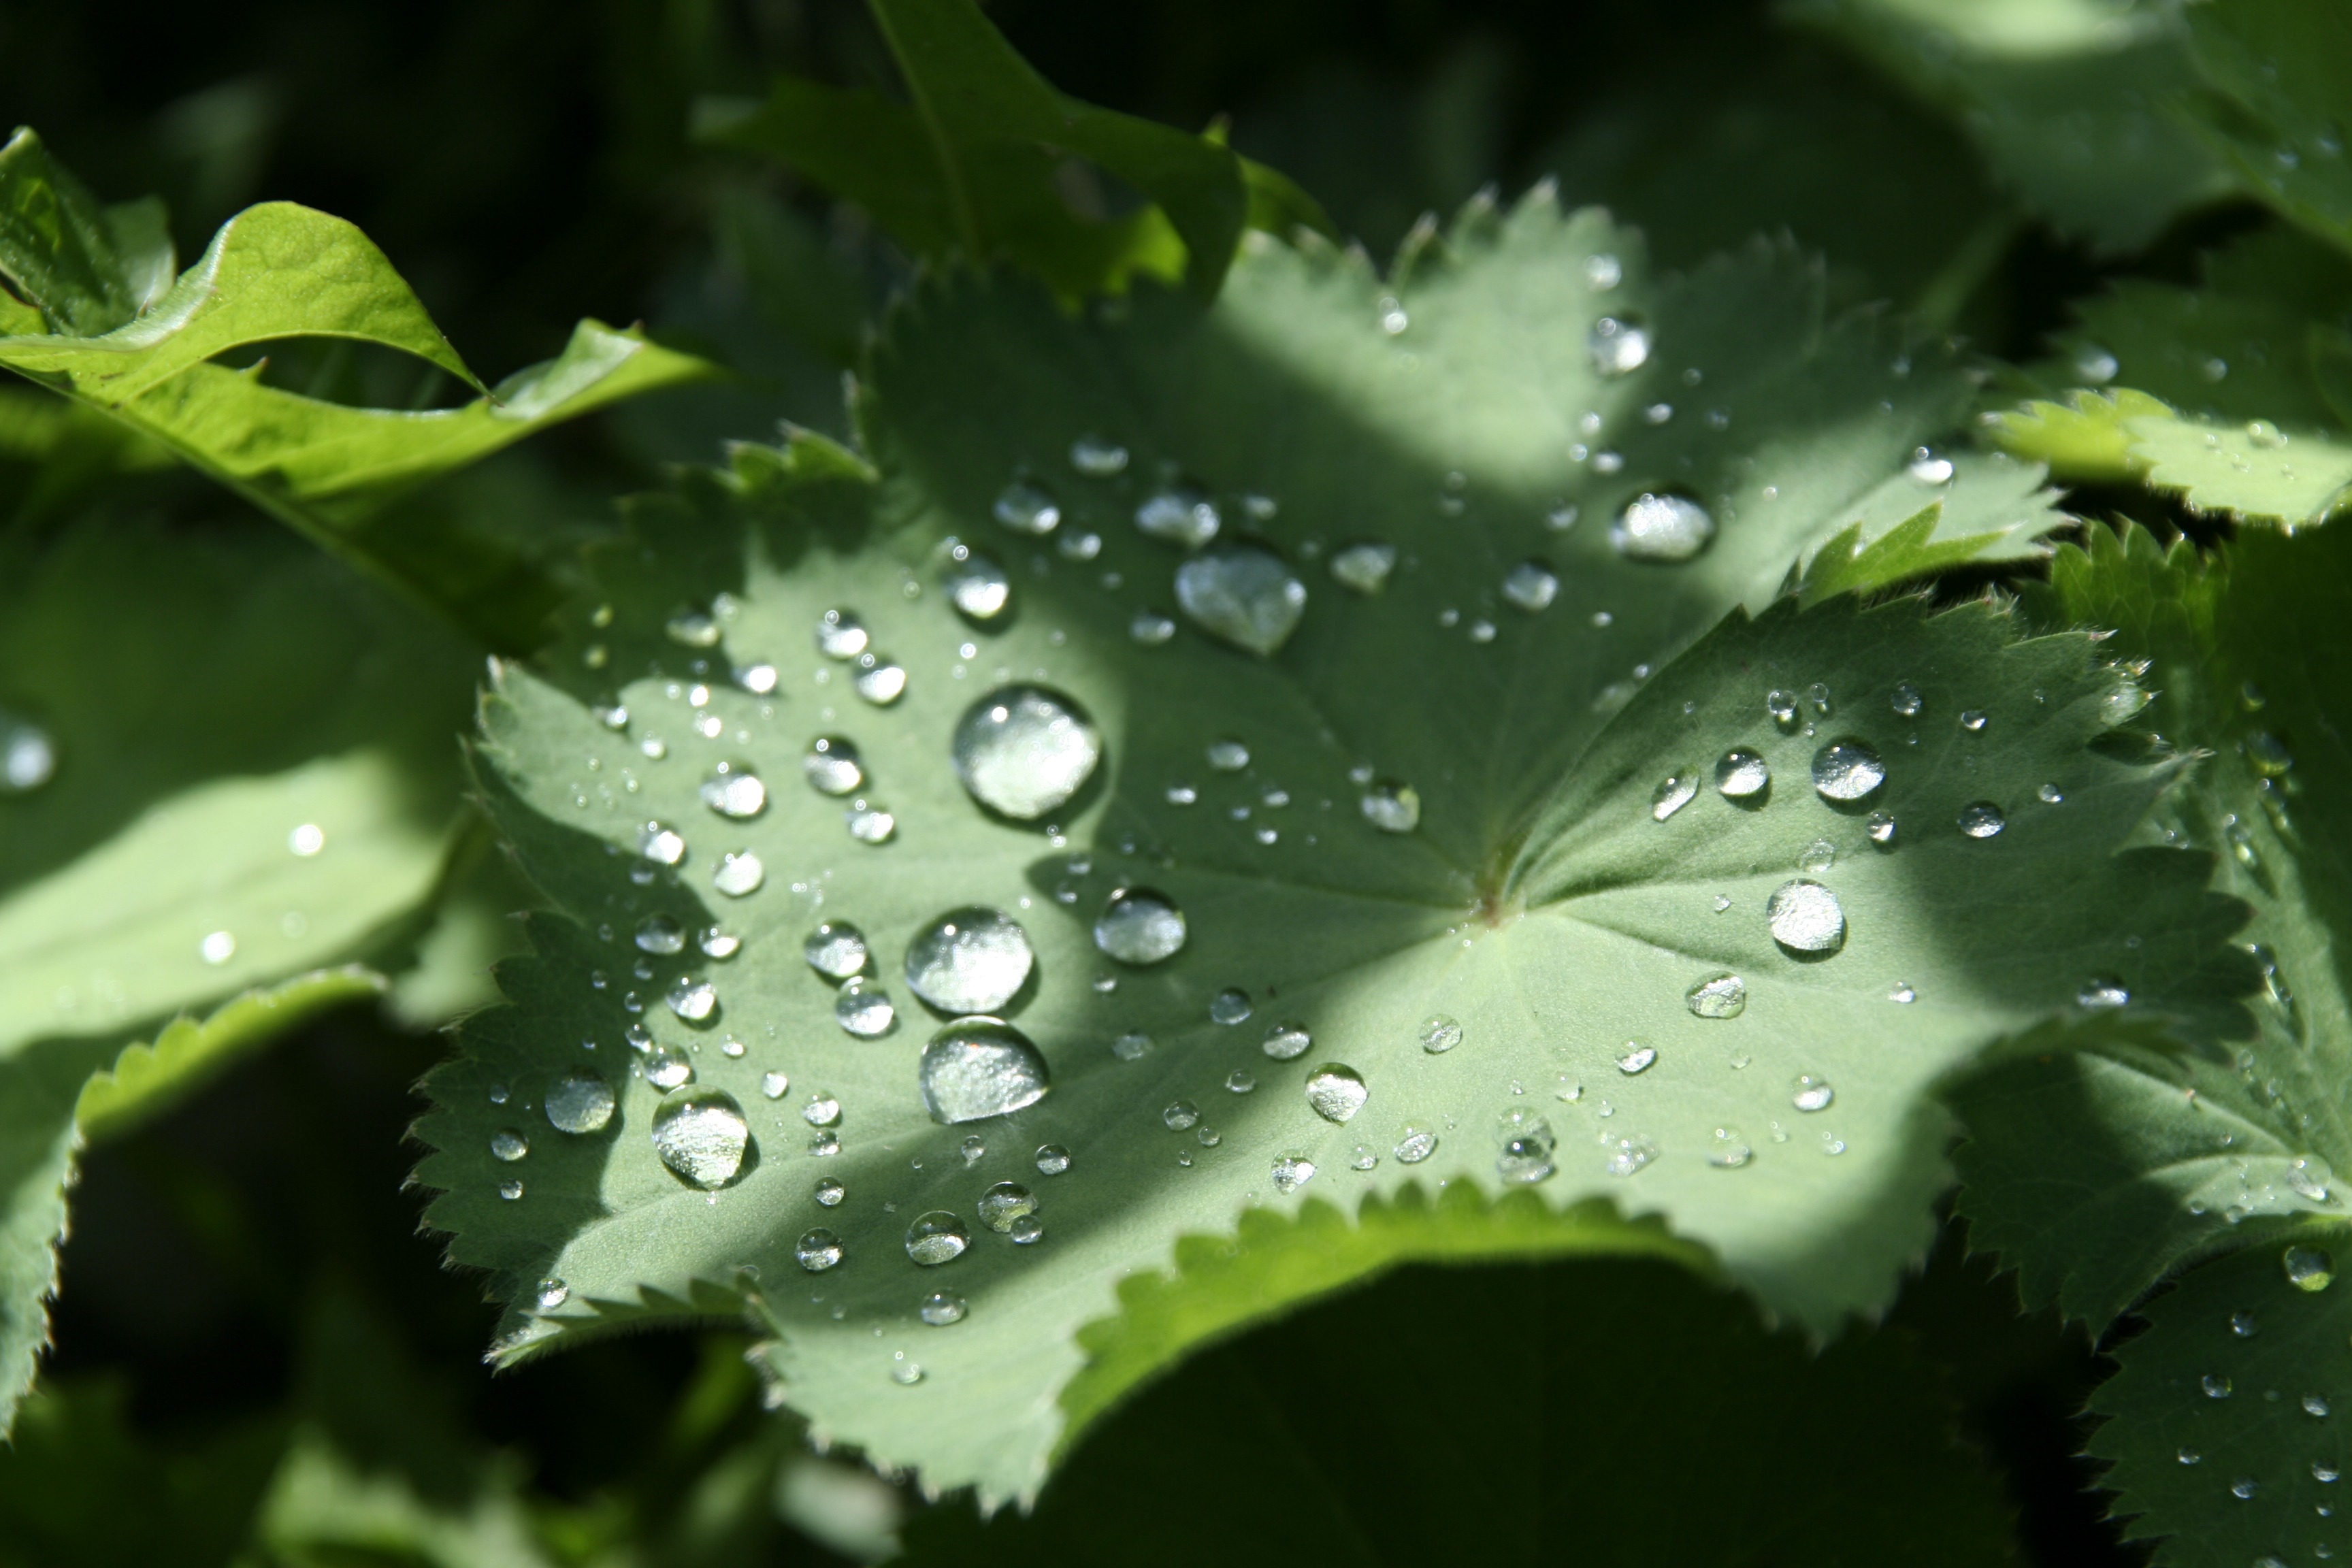
tree, water, nature, drop, dew, plant, leaf, flower, green, botany, flora, drip, close up, green plant, moisture, macro photography, flowering plant, annual plant, plant stem, woody plant, land plant